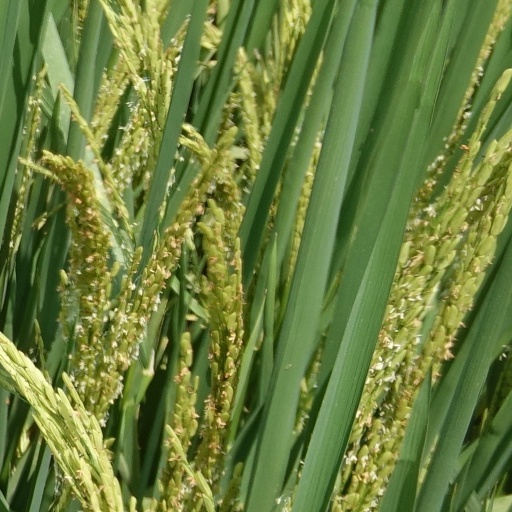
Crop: rice